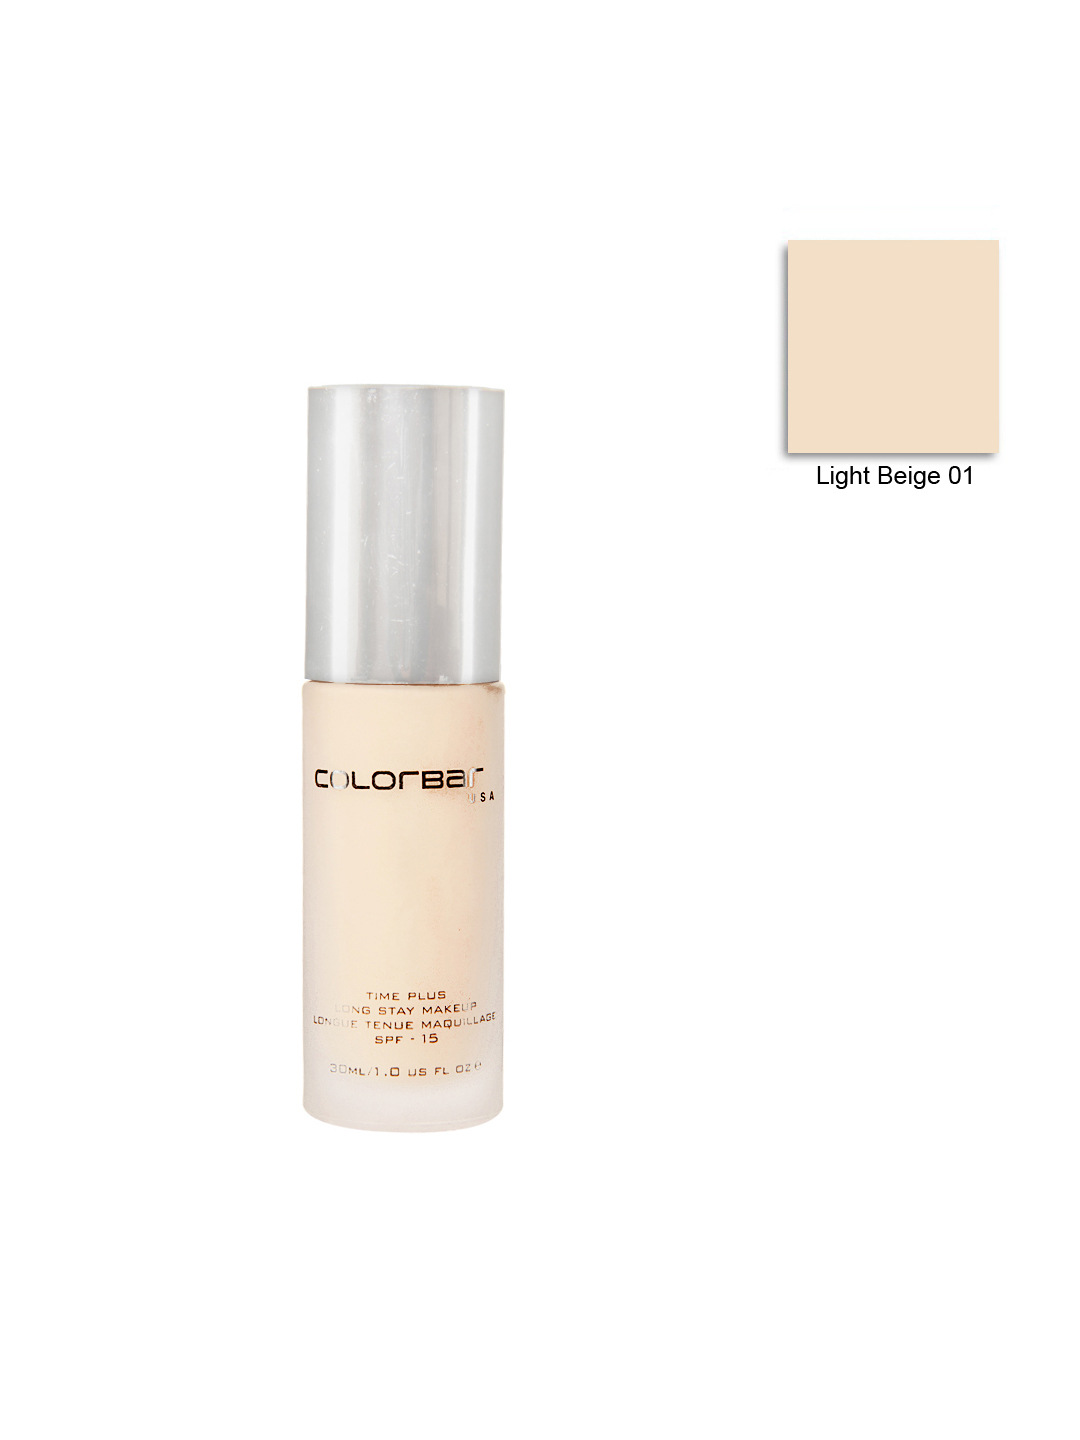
Colorbar Time Plus Light Beige Long Stay Makeup 01
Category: Personal Care / Makeup / Foundation and Primer
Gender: Women
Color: Skin
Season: Spring 2017
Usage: Casual